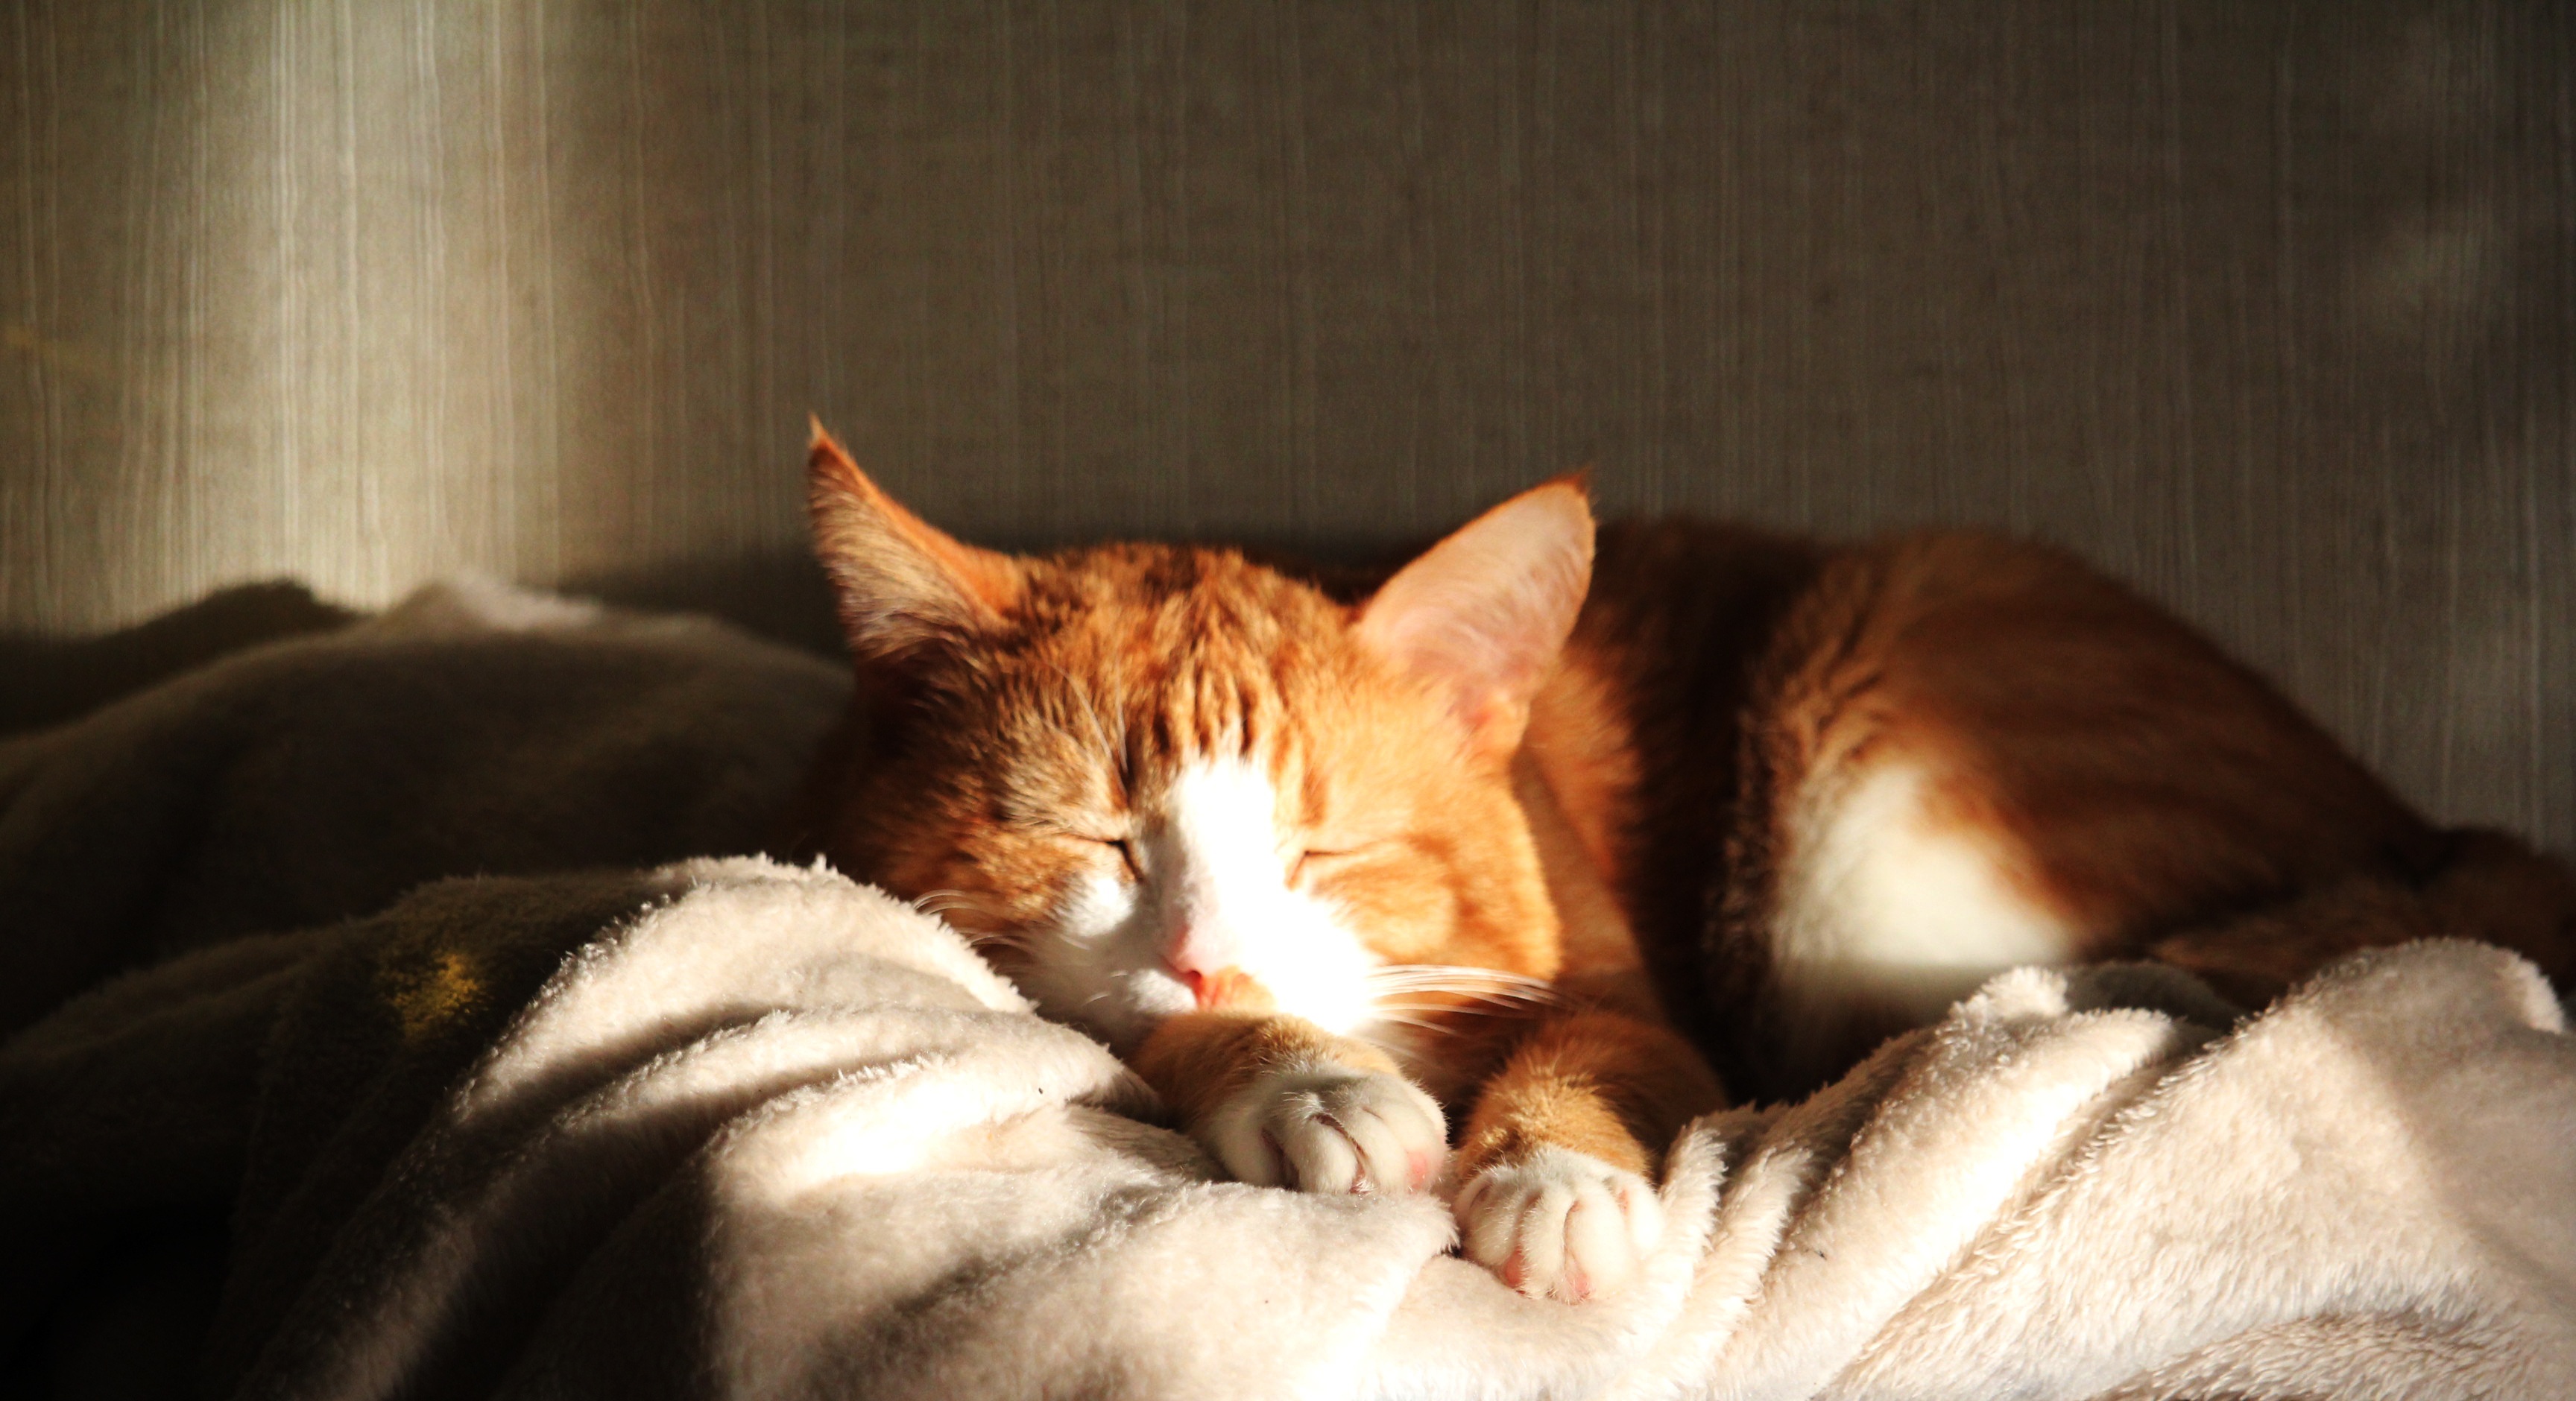
sun, home, cute, cat, mammal, closeup, heat, nap, nose, whiskers, dream, animals, skin, vertebrate, redhead, comfort, housecat, sleeps, nicely, muzzle cat, sleeping cat, cat is, cat dreams, lazy cat, cat resting, cat sleeping, cat person, small to medium sized cats, cat like mammal